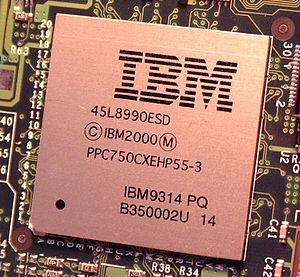
G3, d'abord connu sous le nom de code Arthur, est un nom commercial inventé fin 1997 par Apple, en référence à la troisième génération des microprocesseurs PowerPC, lors de l'introduction du PowerPC 750. C'est une amélioration du PowerPC 603e, microprocesseur bas de gamme de la seconde génération des PowerPC.